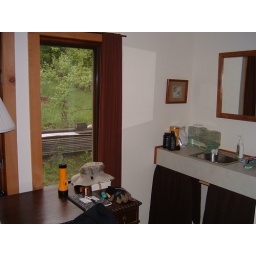
No running water in the sink. I got used to it.